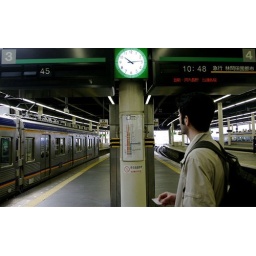
Danny standing at the Nankai platform in Osaka while waiting for a train to take us to Koyasan.